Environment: real
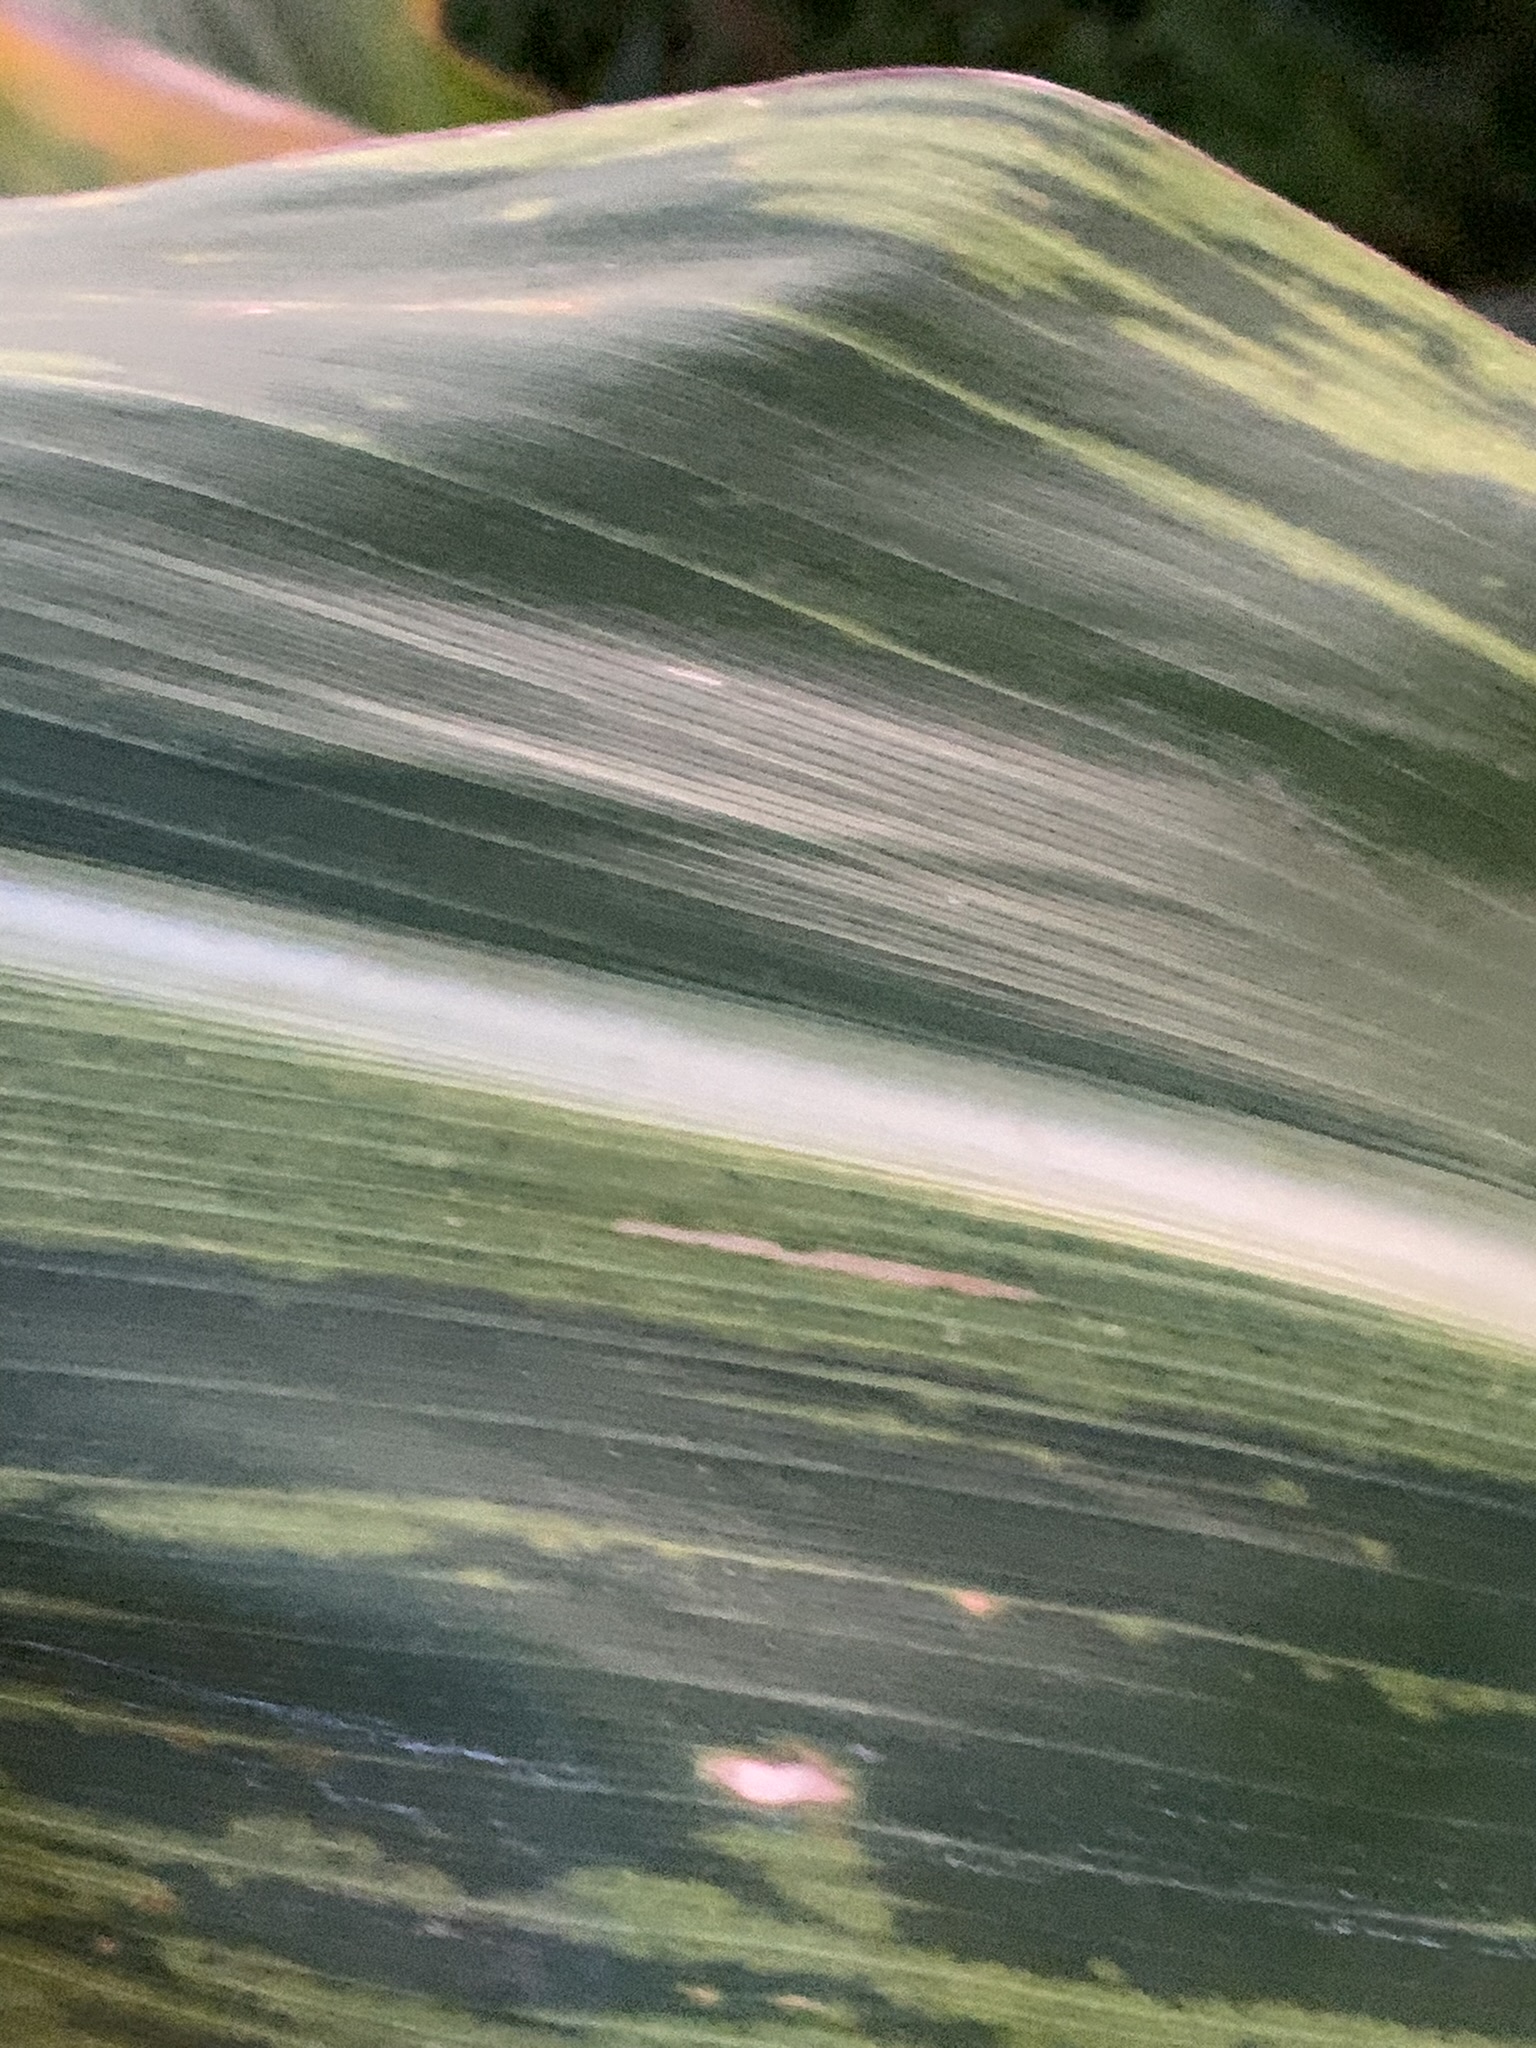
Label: lethal_necrosis